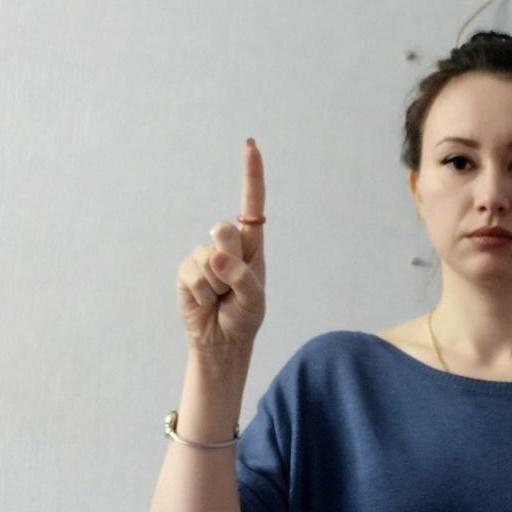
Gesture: one